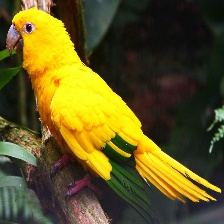
Species: GOLDEN PARAKEET
Scientific name: GUARUBA GUAROUBA